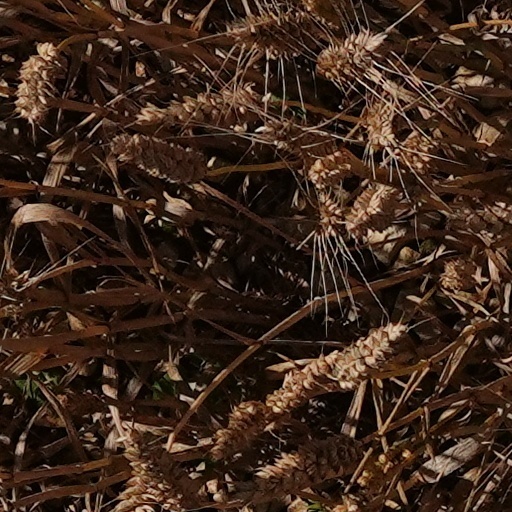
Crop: wheat